Ely State Theater

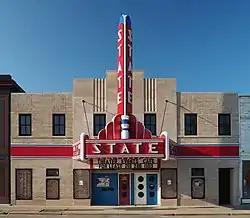
Ely's Historic State Theater viewed from the north

The Ely State Theater is a historic movie theater in Ely, Minnesota, United States. It was designed by Liebenberg and Kaplan in Streamline Moderne style and built in 1936. The theater was listed on the National Register of Historic Places in 2015. It was nominated for epitomizing the small-town commissions of Liebenberg and Kaplan, the leading movie theater designers in the Upper Midwest during the Golden Age of Hollywood.